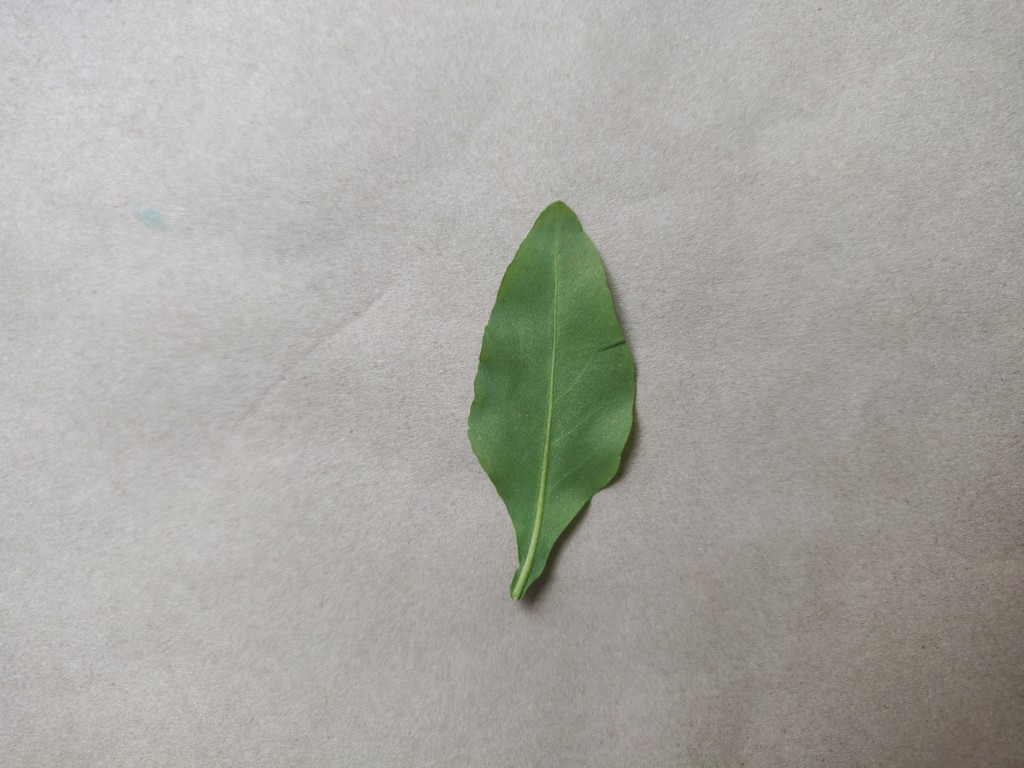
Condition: Healthy
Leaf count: single
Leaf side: back